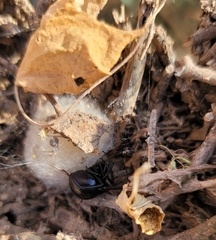
Species: Lactrodectus_hesperus